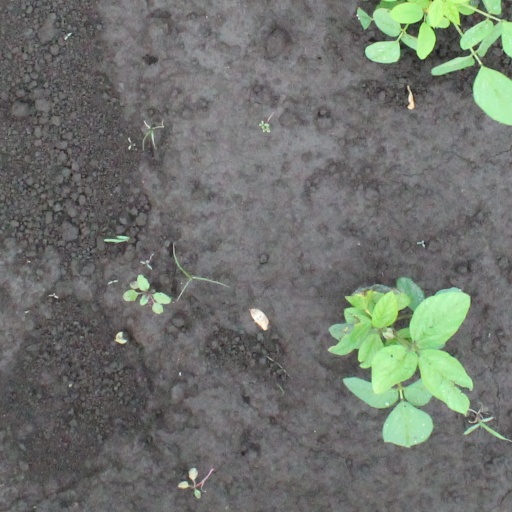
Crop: soybean